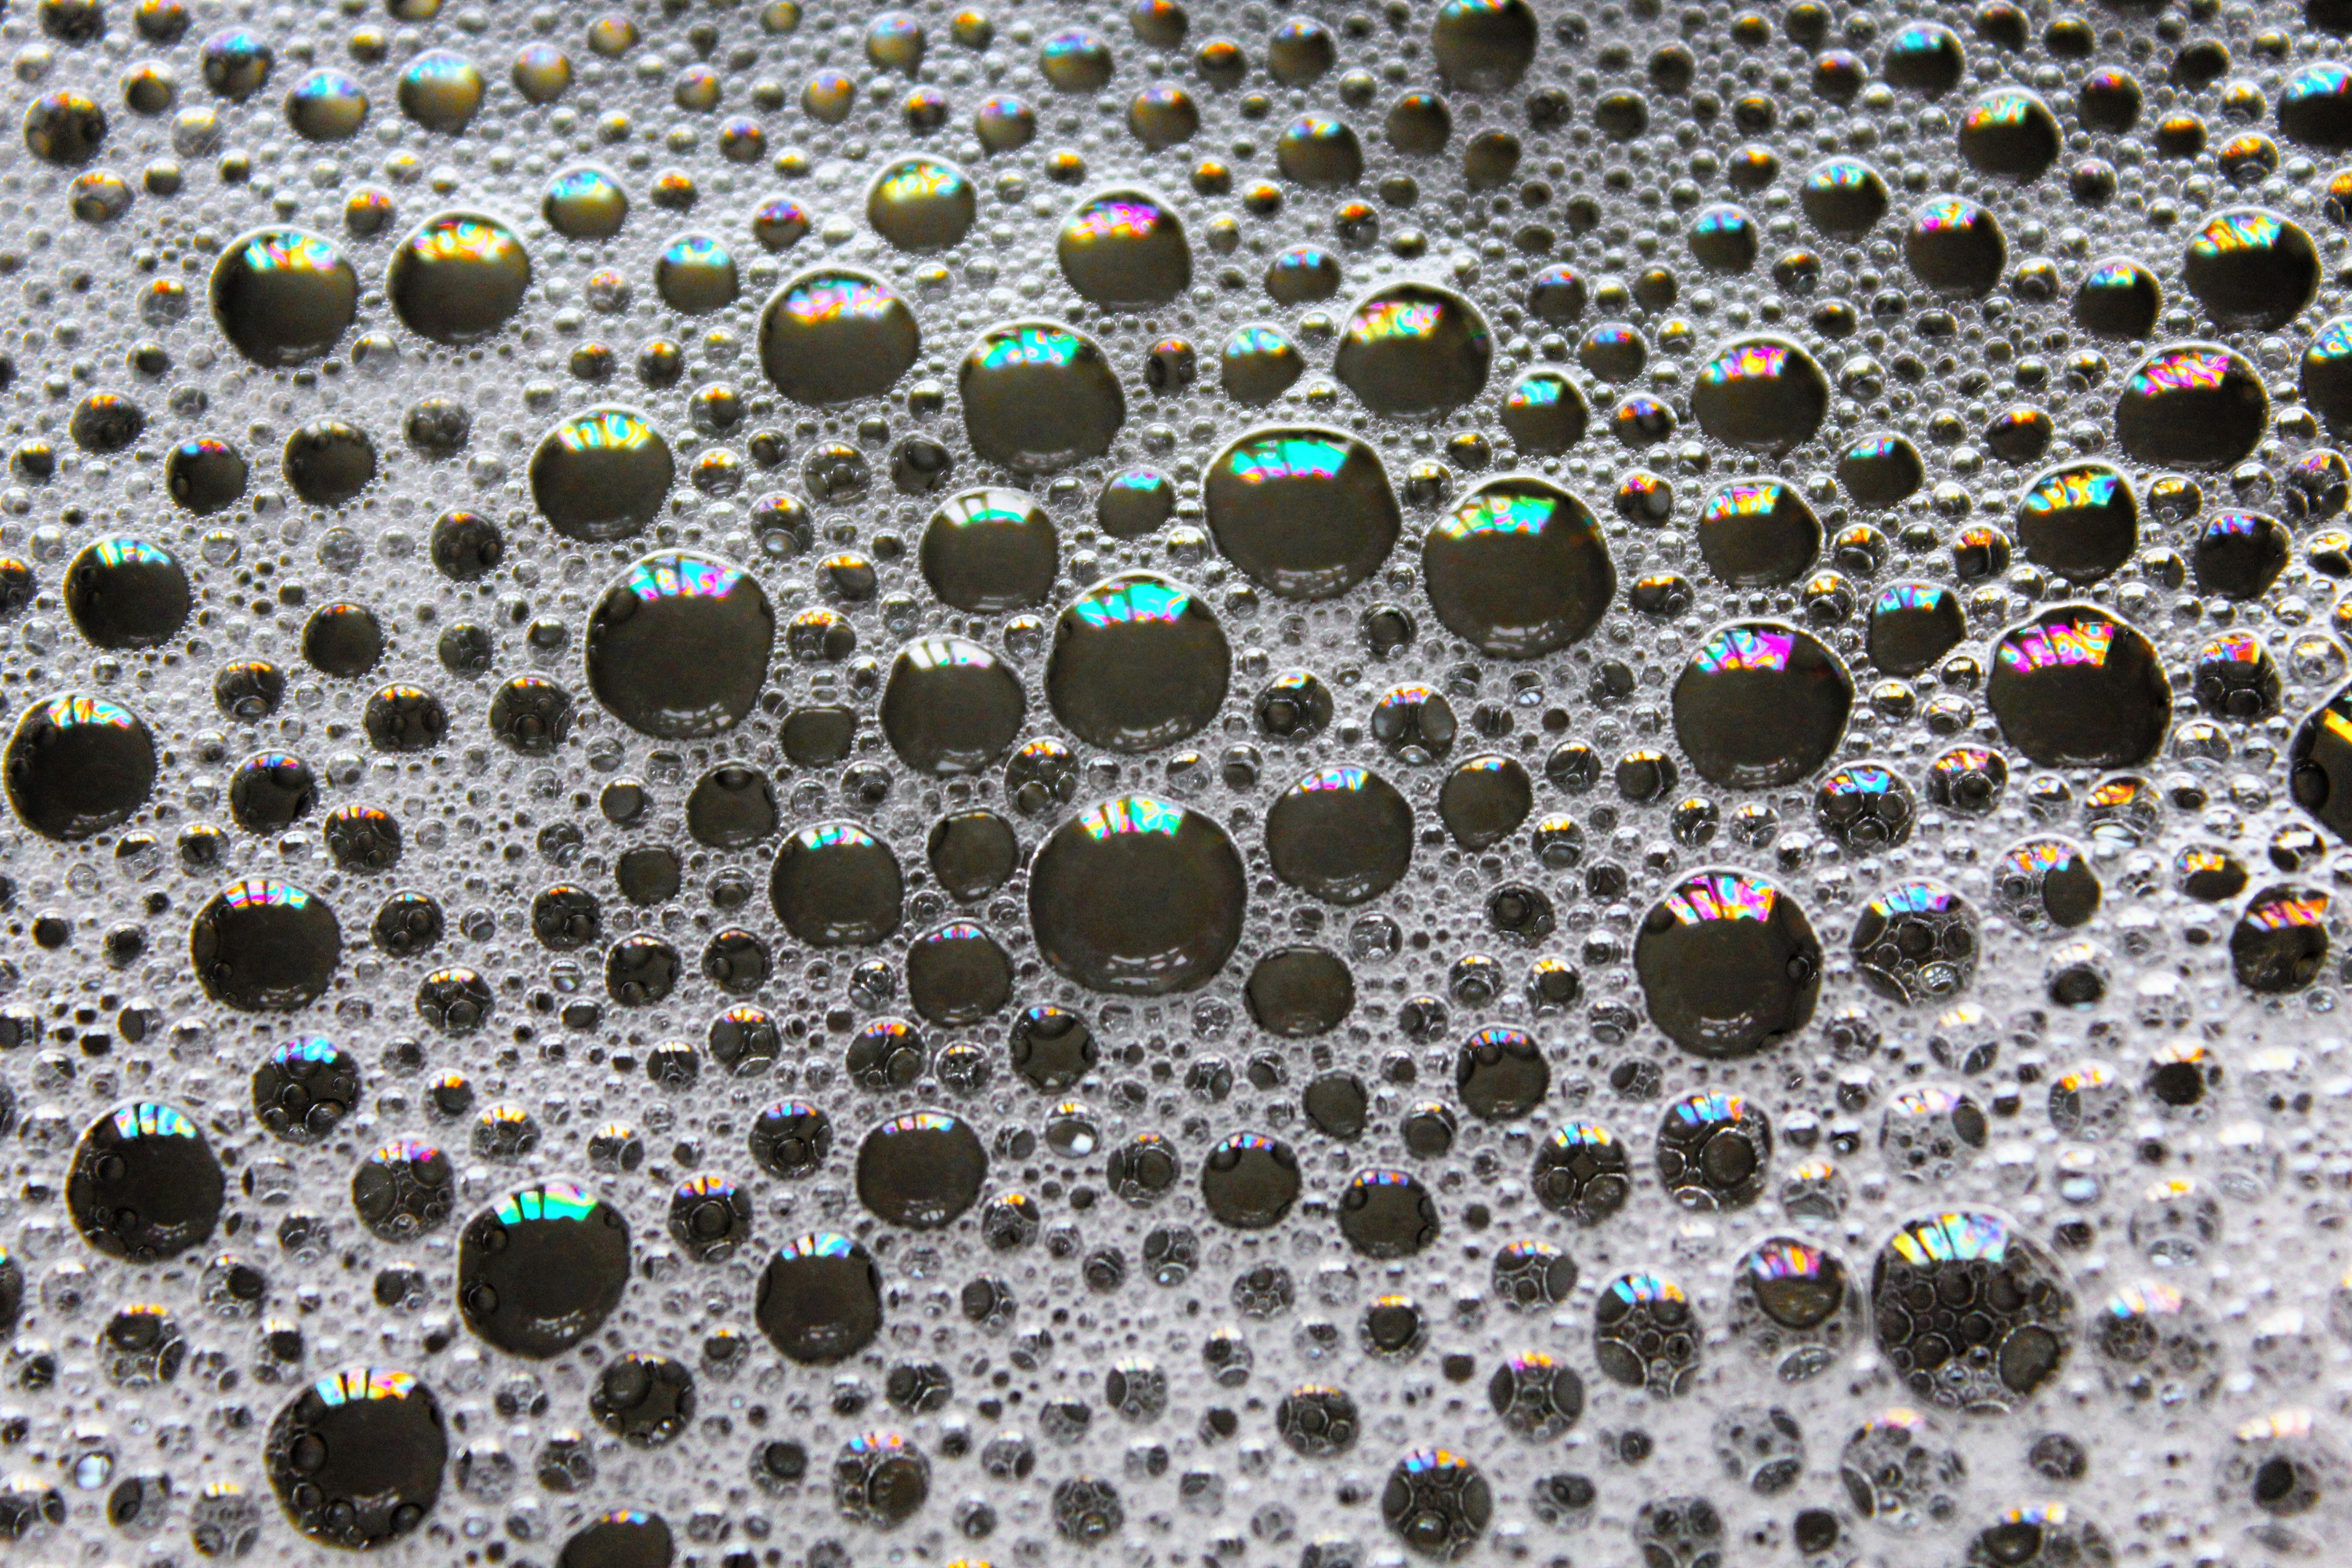
water, drop, flower, number, pattern, green, biology, bubble, circle, pop, rainbow, design, soap, bubbles, shape, liquid bubble